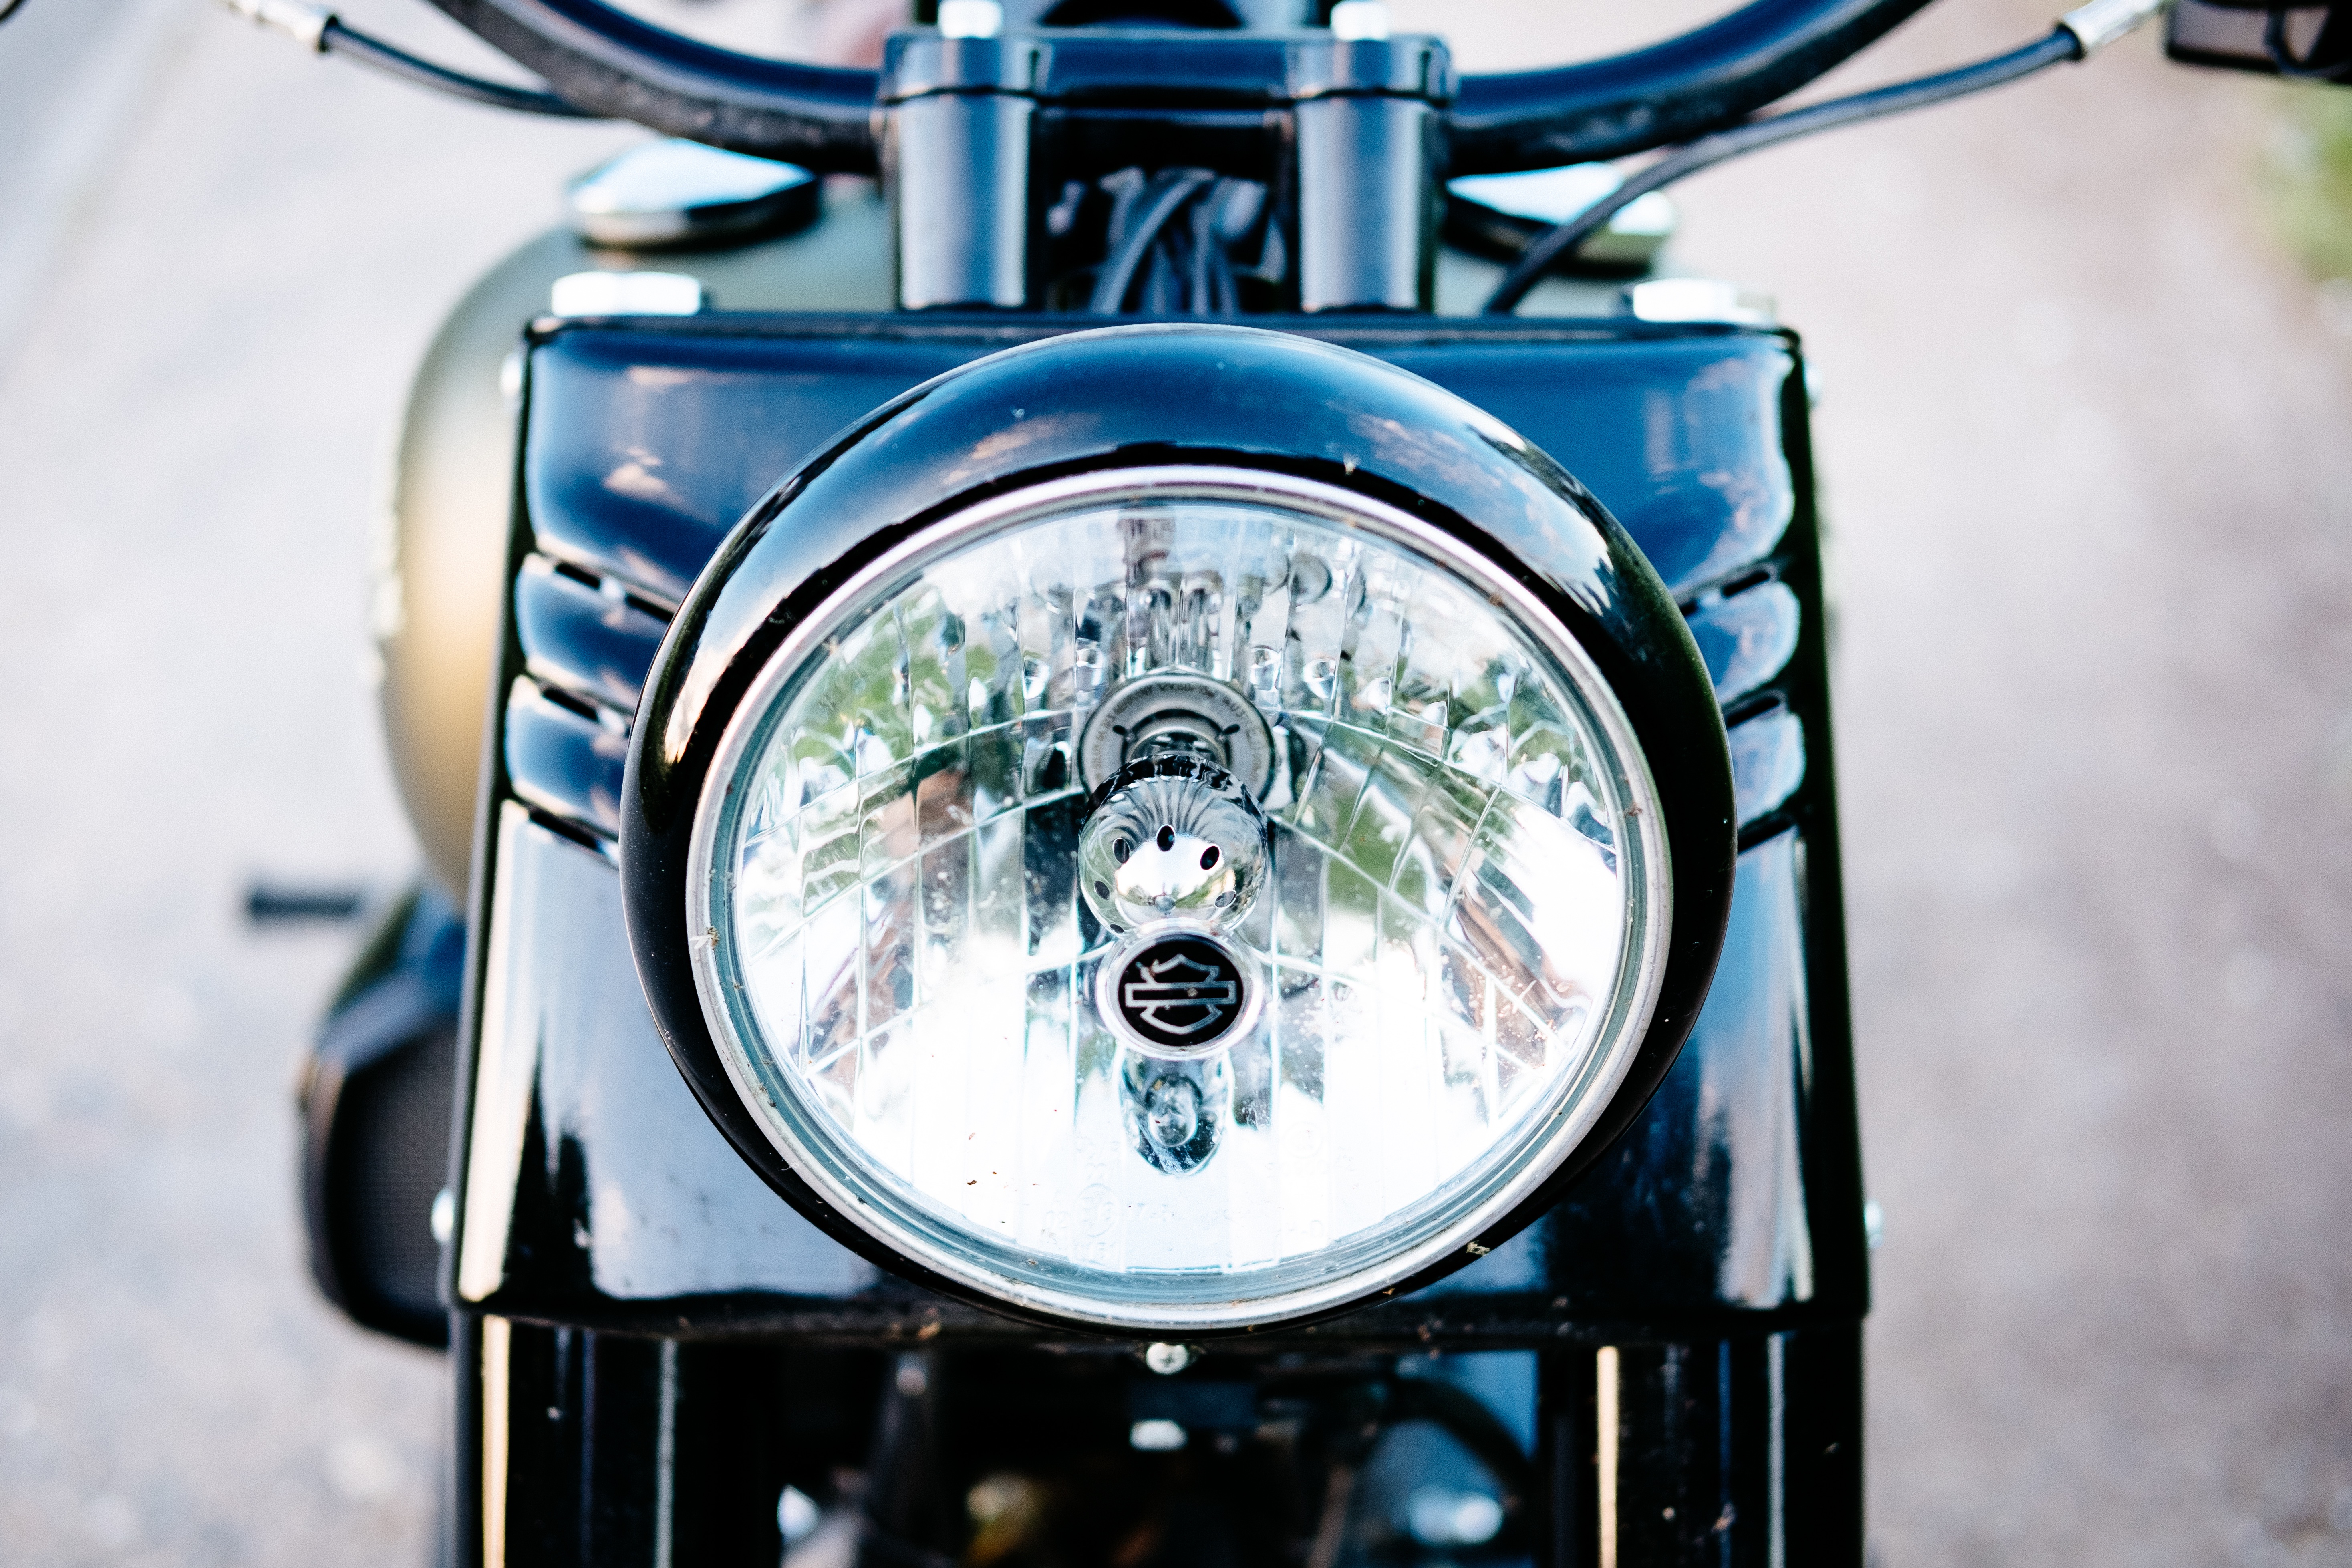
light, wheel, window, glass, bicycle, vehicle, motorcycle, lighting